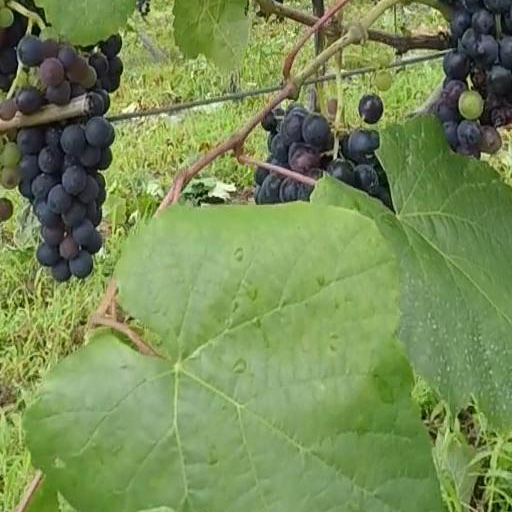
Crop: grape